Abercorn Barracks

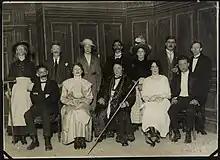
A troupe of prisoners performing during their period of internment (1921)

The sprawling site was pressed into service as an internment camp during the Irish War of Independence in 1919. After the Partition of Ireland, the new Government of Northern Ireland continued to use the base for internment. There appear to have been attempts by those incarcerated to maintain a normal social structure within the confines of the camp and evidence exists of an orchestra and some examples of typical prisoner art are still available for viewing in museum collections in Ireland, including examples of humorous cartoons. 'Camp tokens' also circulated within the camp in place of money, being made of printed cardboard.